United Nations Office on Drugs and Crime

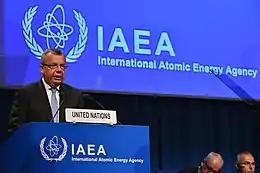
Yury Fedotov, former Director General of the United Nations Office in Vienna and former Executive Director of UNODC, delivers his welcome address at the first day of the 57th IAEA General Conference. M-Building, IAEA Headquarters, Vienna, Austria. 16 September 2013.

UNODC, which as of 2020 employs around 3400 people worldwide, has its headquarters in Vienna, Austria, with 115 field offices and two liaison offices in Brussels and in New York City. The United Nations Secretary-General appoints the agency's Executive Director. Yuri Fedotov, the former Russian Ambassador to the United Kingdom, held this position from 2010 until 2019, when the United Nations Secretary-General announced that Ms. Ghada Fathi Waly of Egypt would replace him as both executive director of UNODC and Director General of the United Nations Office at Vienna.